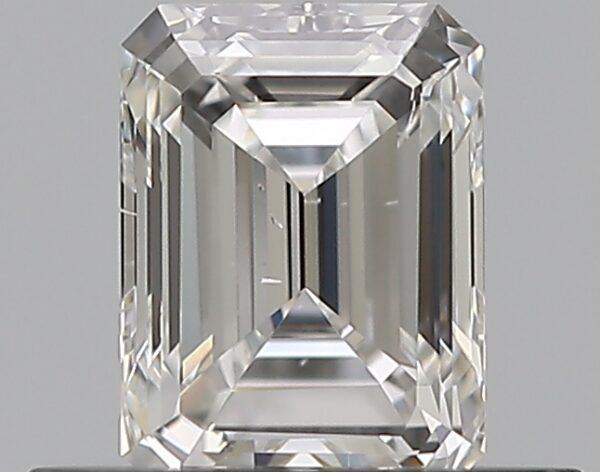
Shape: emerald
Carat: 0.5
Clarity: VS2
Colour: F
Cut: VG
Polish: EX
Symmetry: GD
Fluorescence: N
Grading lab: GIA
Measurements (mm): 5.19 x 3.85 x 2.65